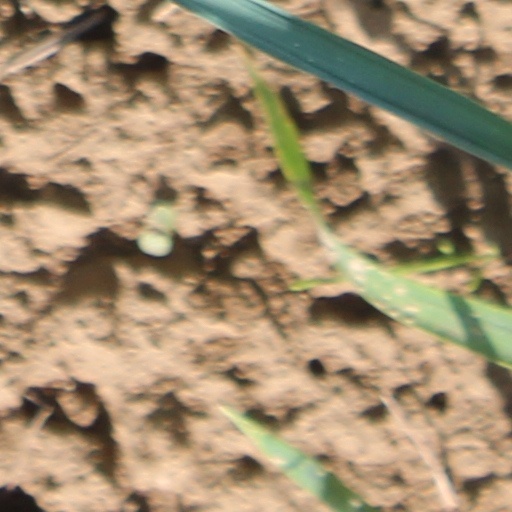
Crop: wheat